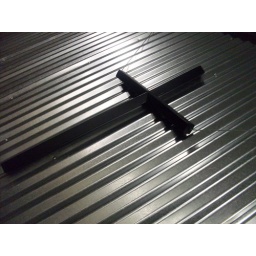
cross hung on the wall in my church